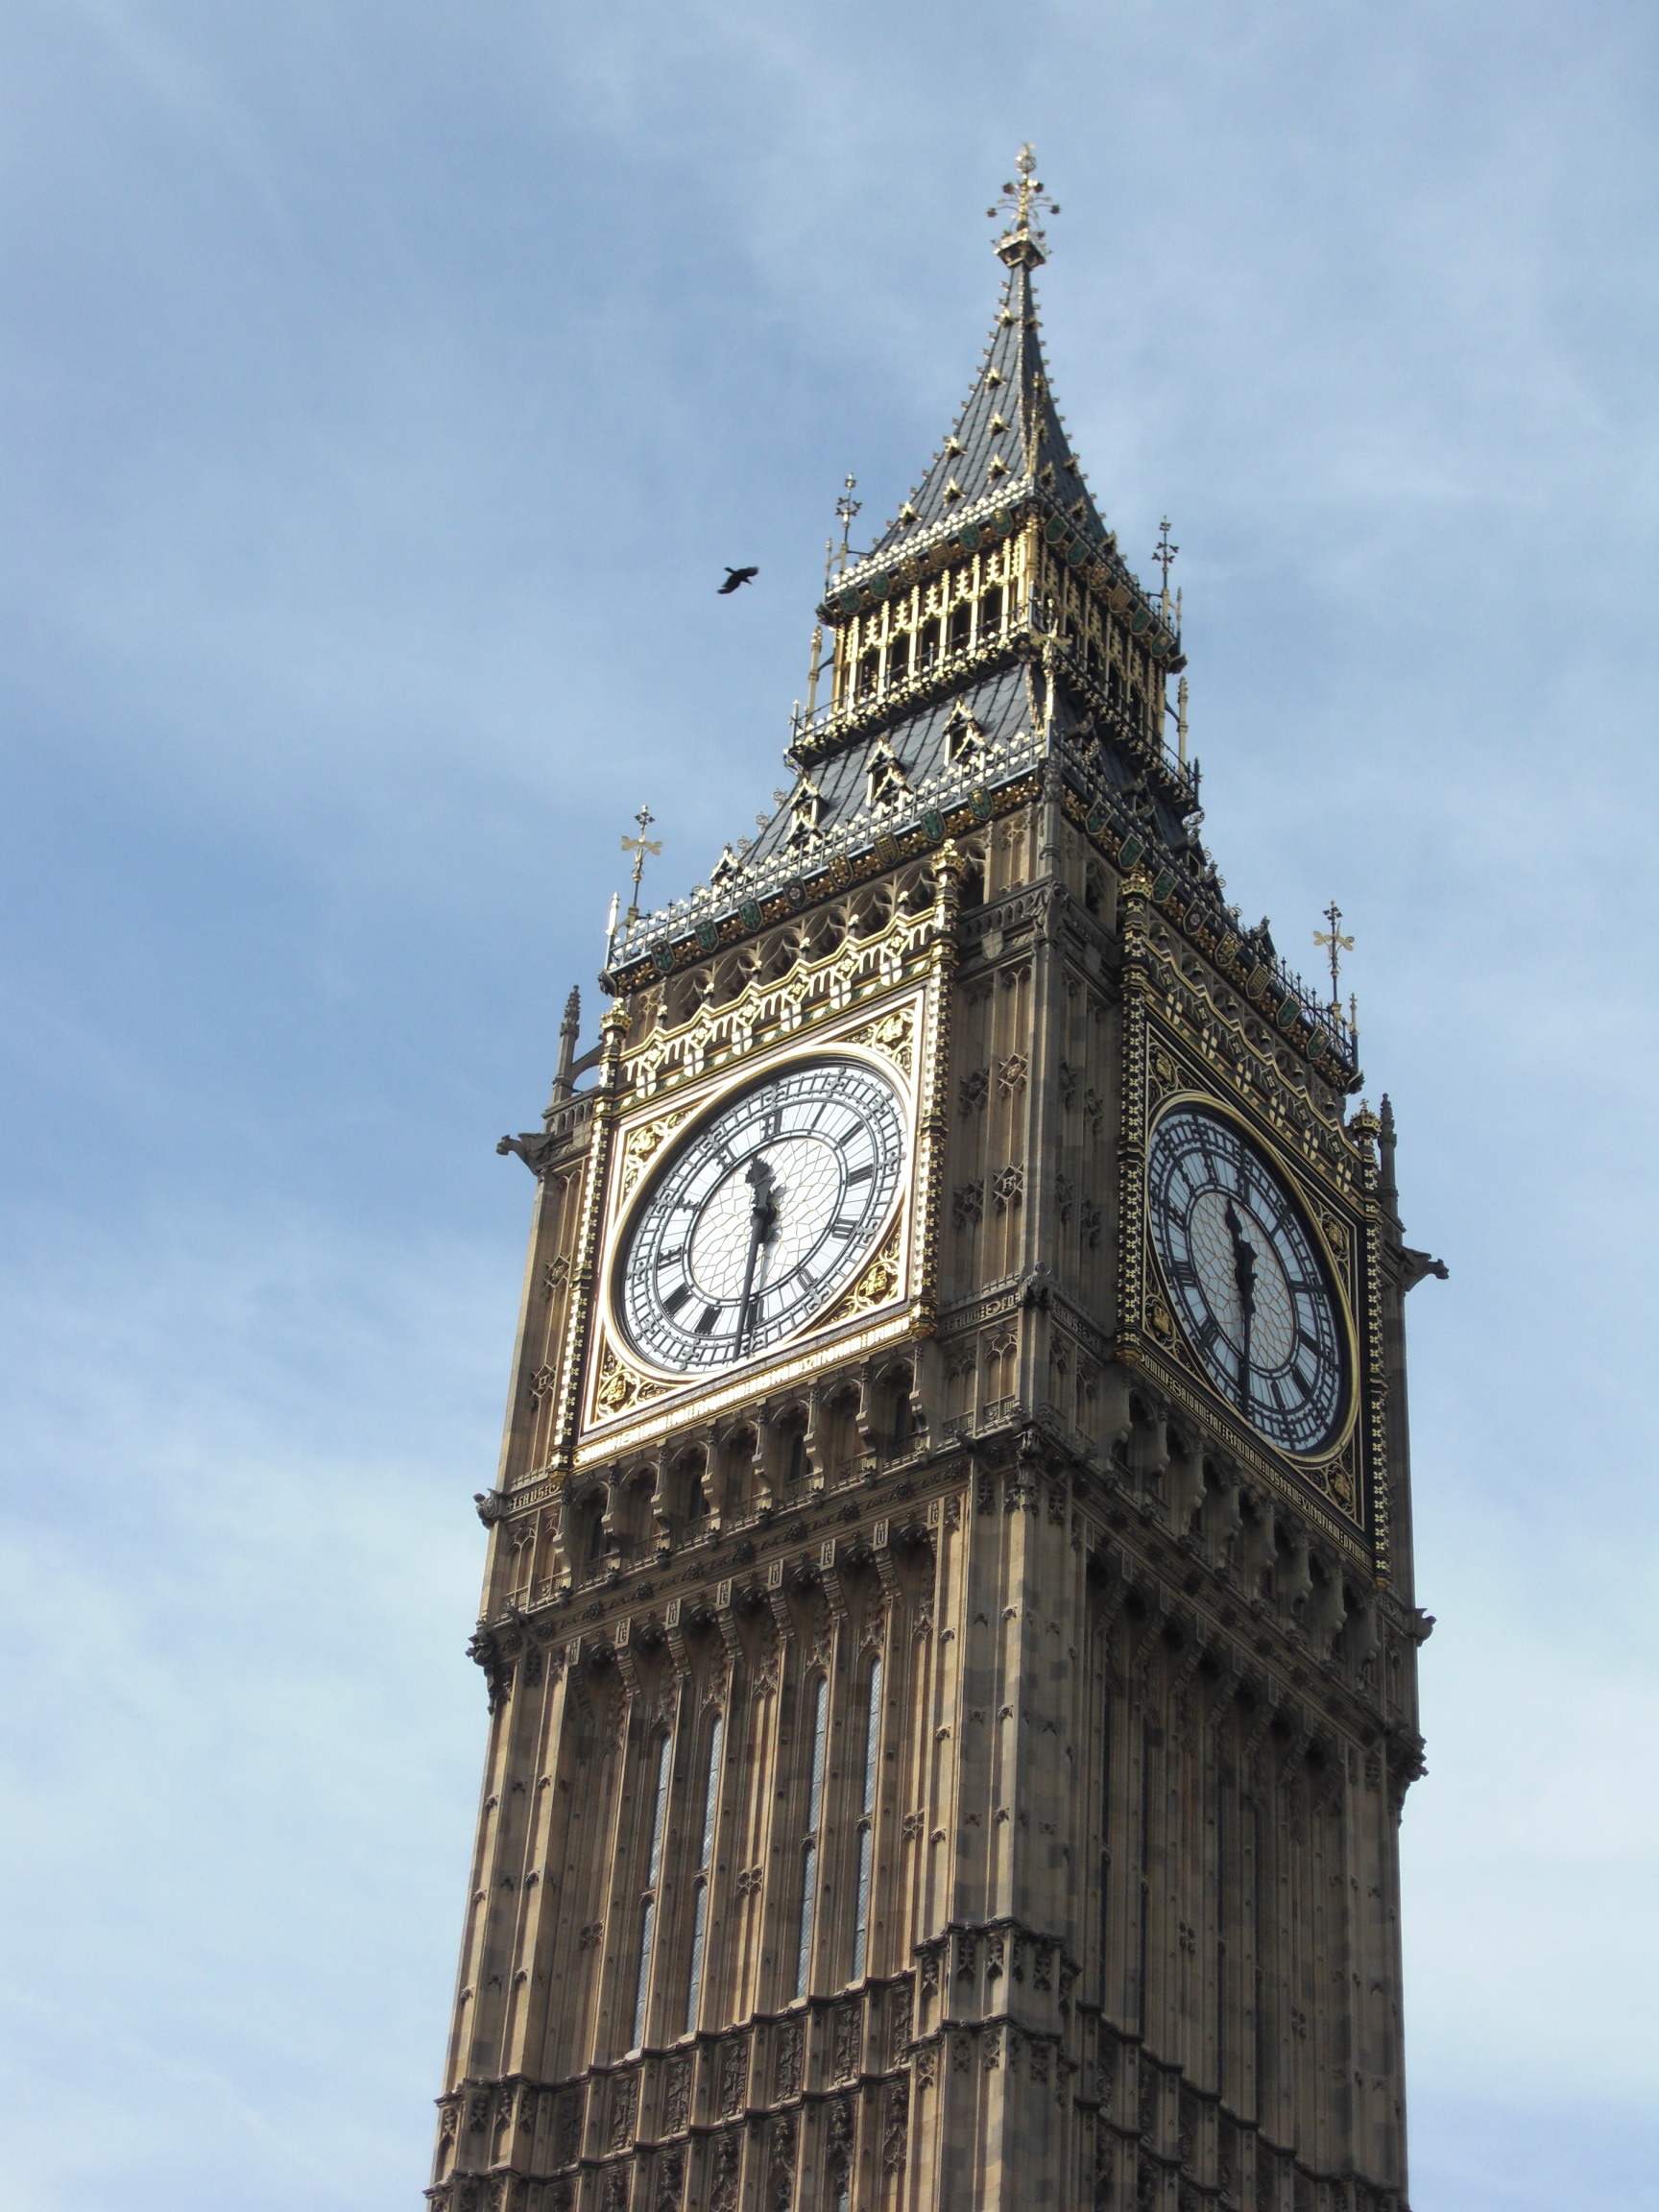
architecture, clock, building, tower, landmark, facade, big ben, clock tower, bell tower, places of interest, england, capital, london, spire, steeple, british, westminster, historically, united kingdom